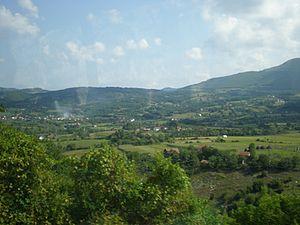
Bočac est un village de Bosnie-Herzégovine. Il est situé sur le territoire de la Ville de Banja Luka et dans la République serbe de Bosnie. Selon les premiers résultats du recensement bosnien de 2013, il compte 946 habitants.